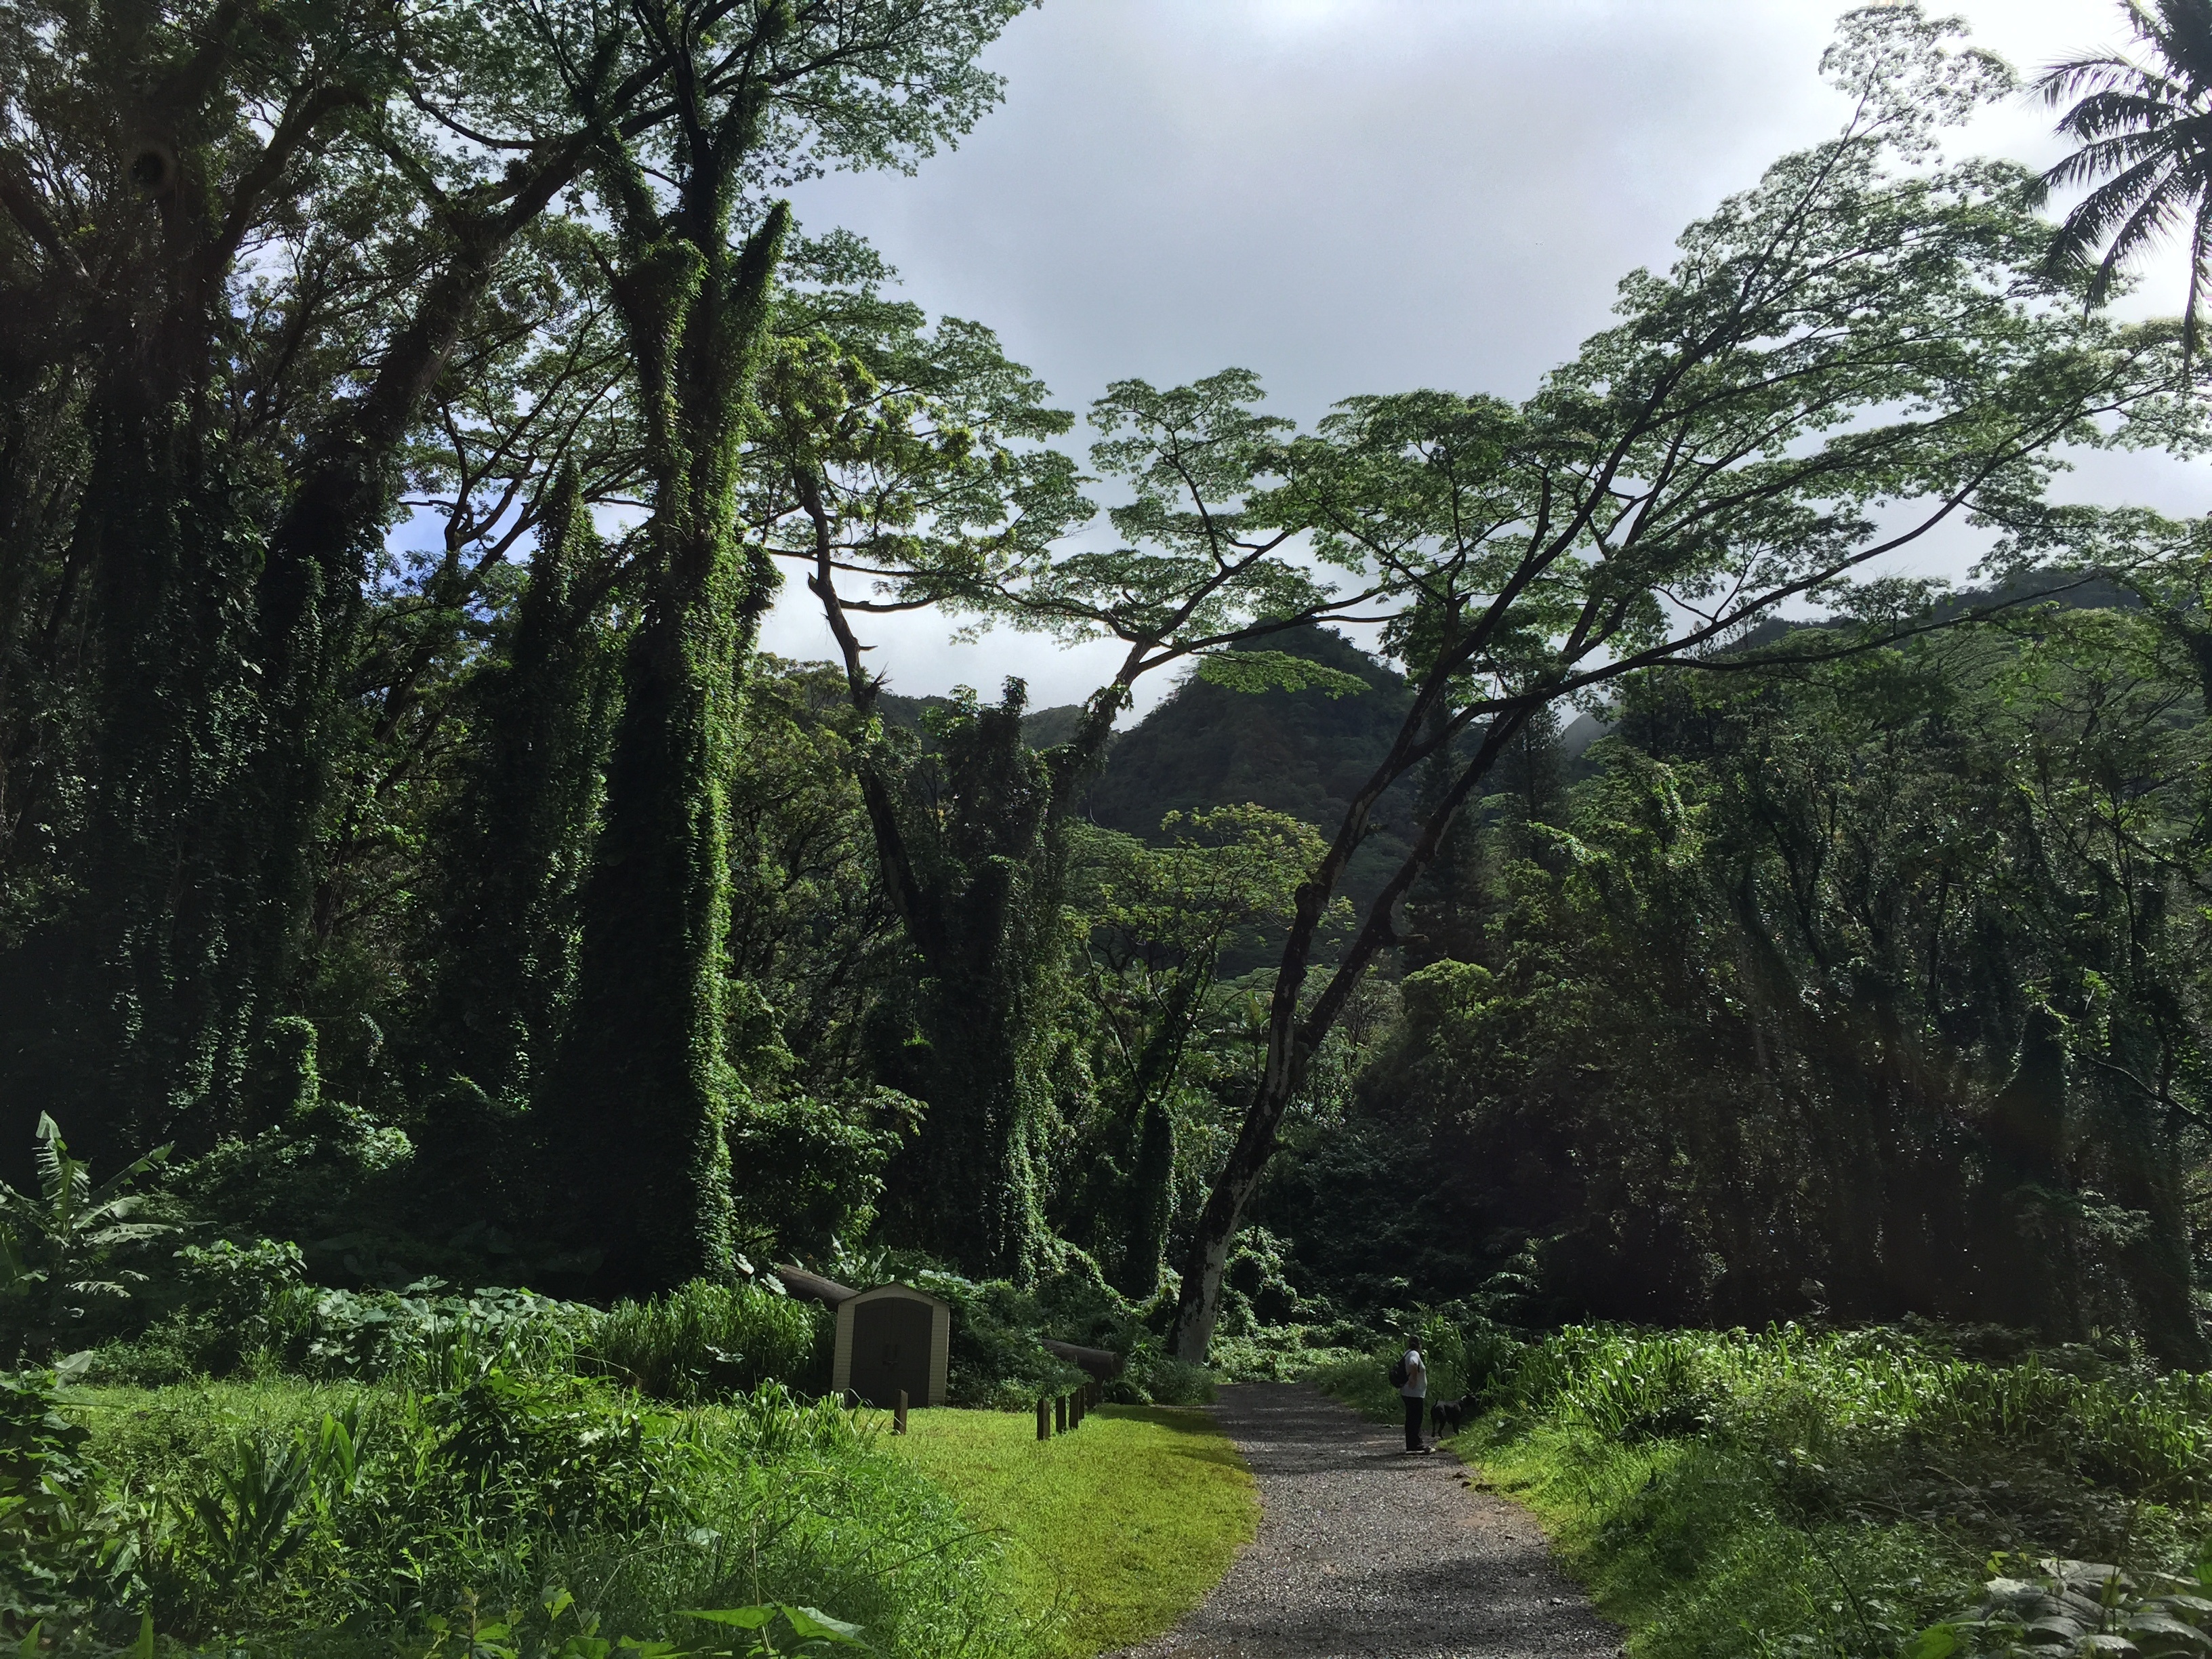
landscape, tree, nature, forest, wilderness, hill, green, jungle, botany, flora, vegetation, rainforest, plantation, woodland, habitat, ecosystem, rural area, biome, old growth forest, natural environment, woody plant